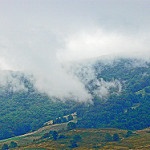
Scene: Outdoor